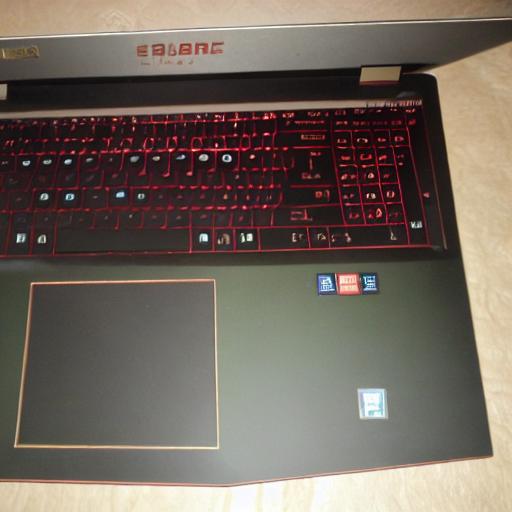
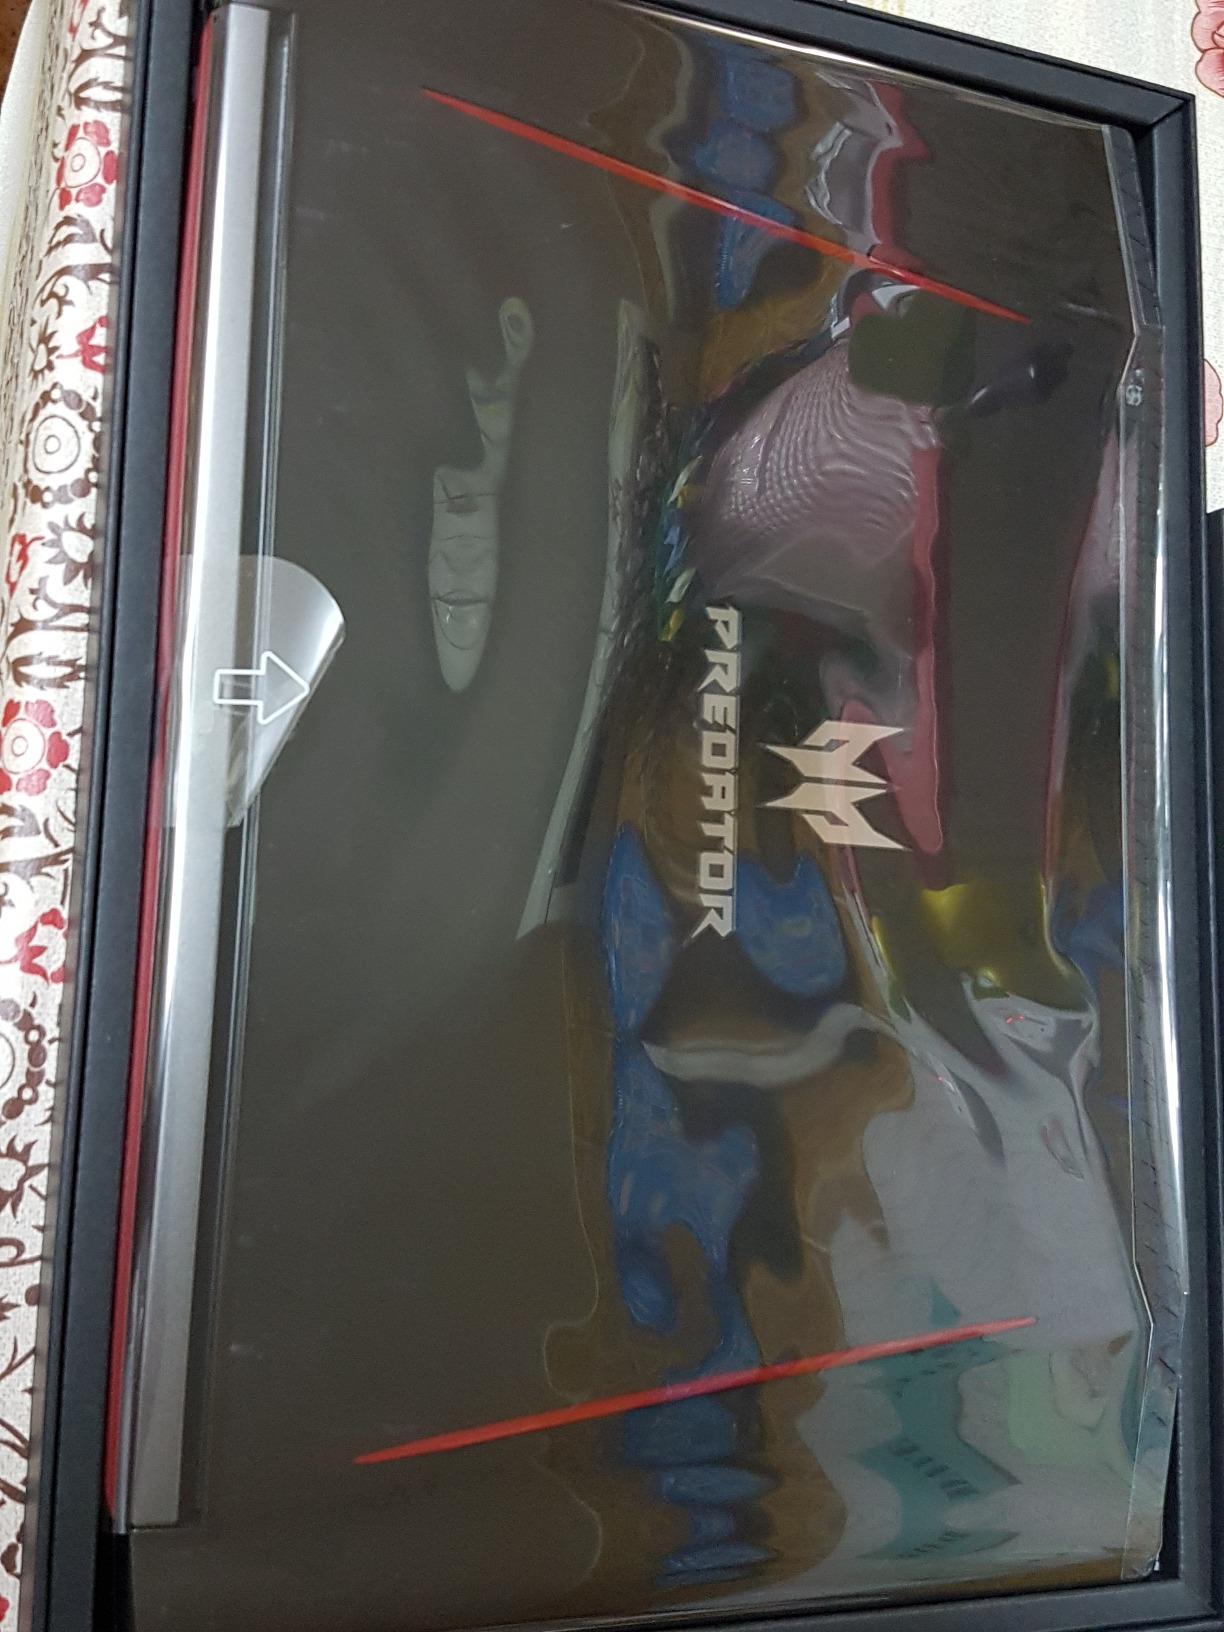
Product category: laptop
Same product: no